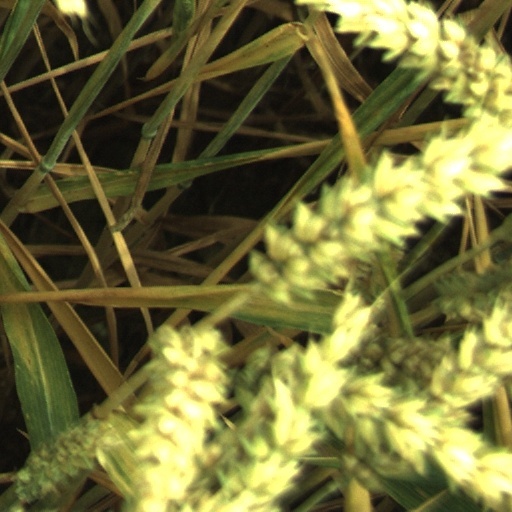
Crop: wheat